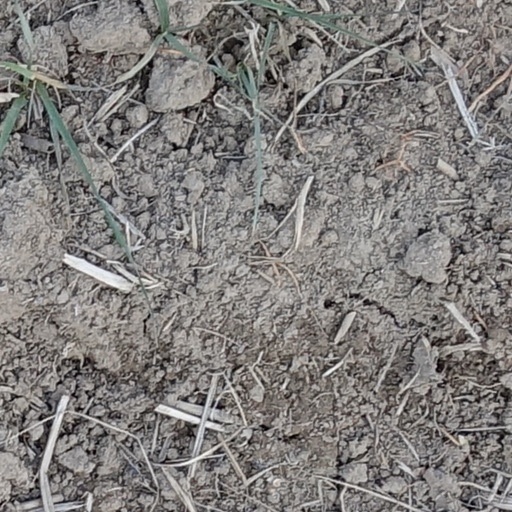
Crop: wheat